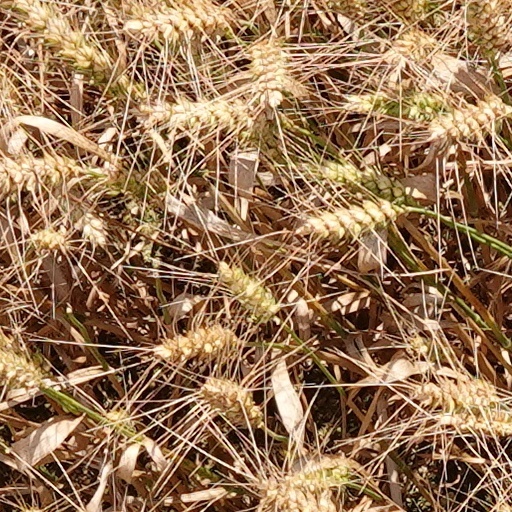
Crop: wheat